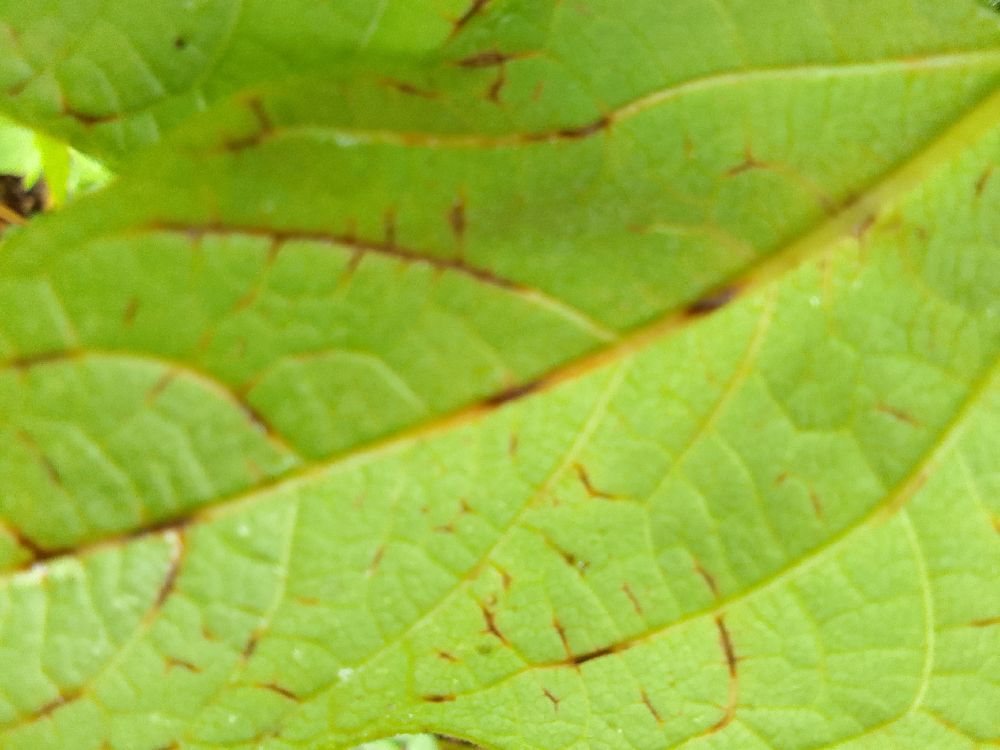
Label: anthracnose